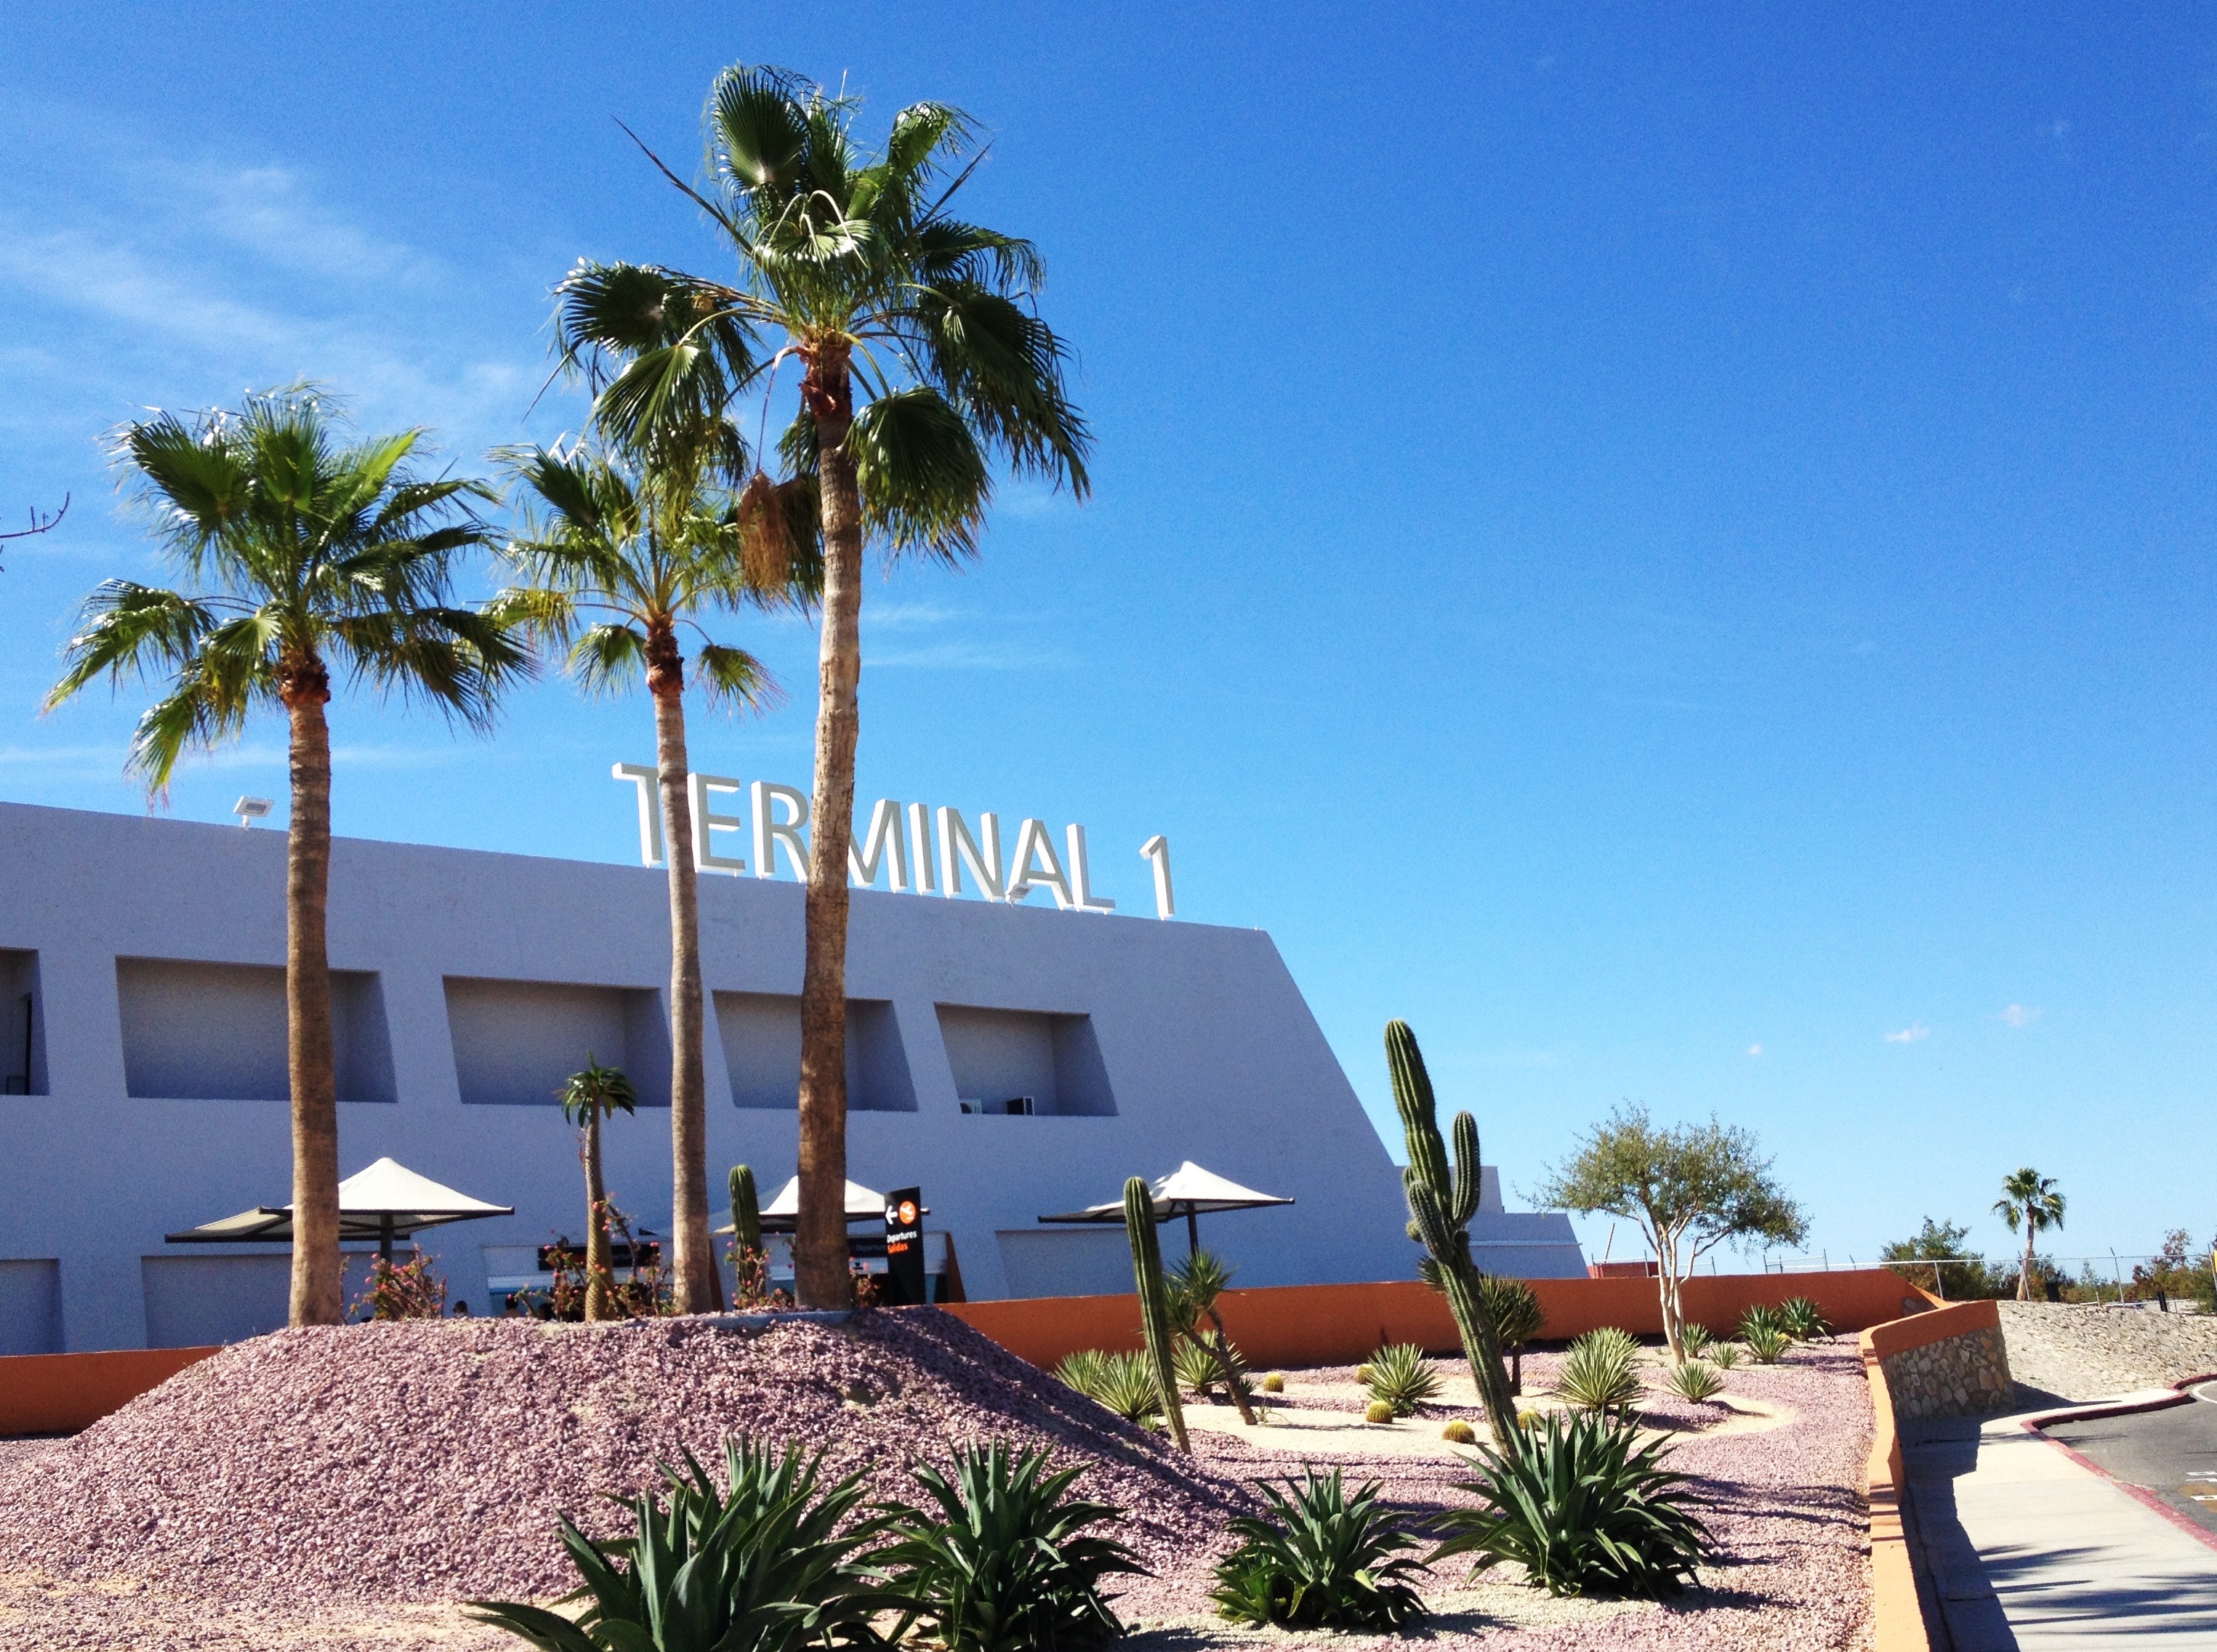
beach, sea, coast, ocean, villa, home, walkway, vacation, swimming pool, bay, property, resort, estate, caribbean, arecales, palm family